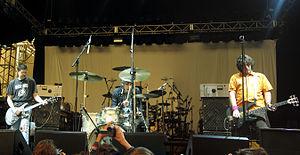
Shellac est un groupe de rock indépendant américain, originaire de Chicago, dans l'Illinois formé de Steve Albini, Bob Weston et Todd Trainer. On les classe souvent dans le noise rock et le math rock mais eux-mêmes se décrivent comme un « trio de rock minimaliste ».